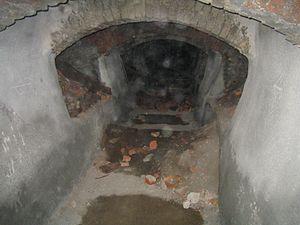
La Sainte Lance est l’une des reliques de la Passion du Christ. Elle est considérée comme étant l’arme qui aurait percé le flanc droit de Jésus lors de sa crucifixion.
La Sainte Lance, dite aussi Lance de Longinus, Lance de Mauritius ou Lance du Destin, est la plus ancienne des regalia du Saint-Empire romain germanique.